Diamondback (Kings Island)

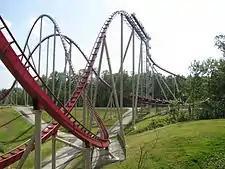
The back half of the ride is located in the woods.

The steel track is in length and the height of the lift is approximately . The ride has red track and mushroom brown supports, although from 2009-2022, the supports on the lift hill and second hill were painted yellow and the rest of the supports were painted tan. The track was fabricated at the Ohio-based Clermont Steel Fabricators.